Ten Giant Warriors

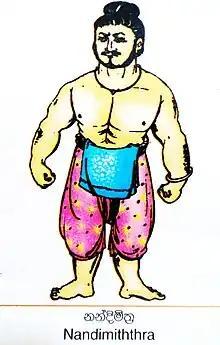
A

Nandhimitra (also known as Nandhimitta) was the best known and the leader of the ten giant warriors. He was the nephew of Mitta, a well known strong great general in King Dutugemunu's army, and was named after him. It is said that he had the strength of ten elephants and that he was the most skilled mahout of the war elephants in King Dutugemunu's army. As a young child, Mitta's mother tied him to a millstone to stop him from wandering off, but his great strength enabled the young boy to drag the heavy stone behind him, thus earning the name Nandhimitra. Then his mother tied him to a larger mortar, but he was able to drag that one too and continue following his mother. Then his mother tied him to a large bamboo tree, but that he uprooted and again followed his mother.